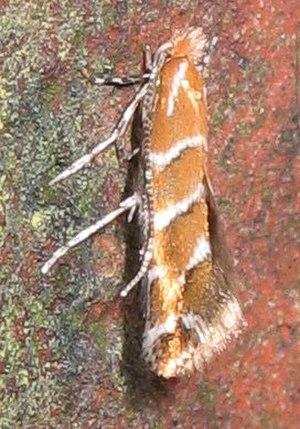
Gracillarioidea est une super-famille d'insectes appartenant à l'ordre des lépidoptères.
Cameraria ohridella est une espèce de lépidoptères de la famille des Gracillariidae, de la sous-famille des Lithocolletinae, originaire des Balkans.